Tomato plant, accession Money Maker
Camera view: tilt-top (135 deg); turntable rotation: 270 degrees
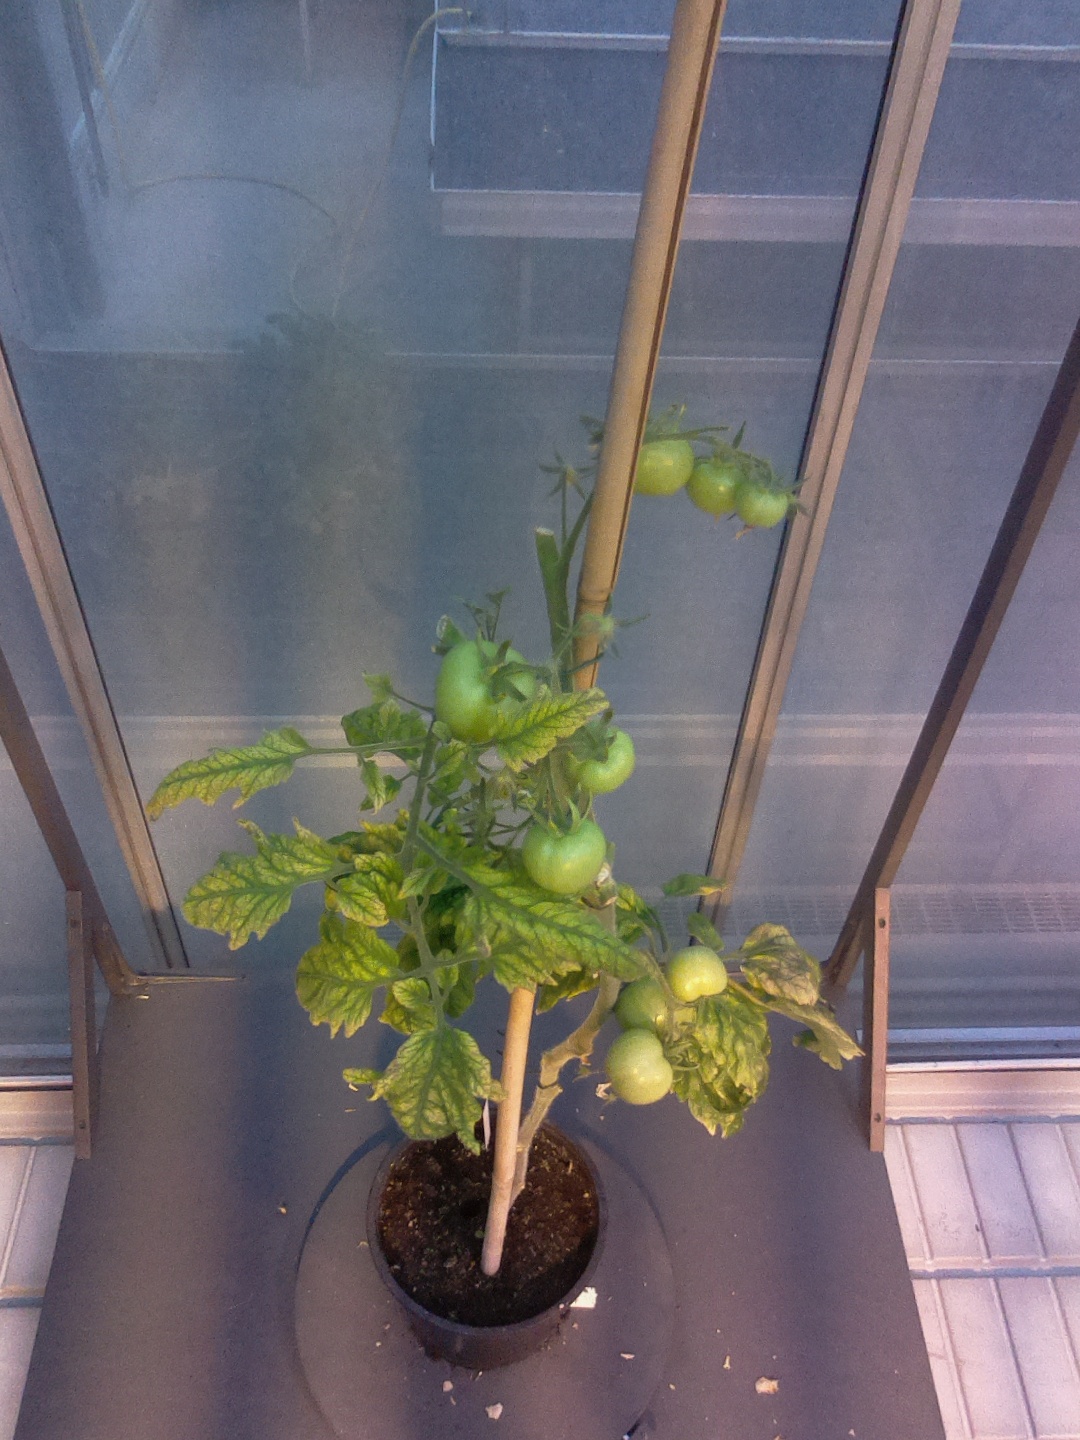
BBCH growth stage 79: 90% -100% of final fruit size